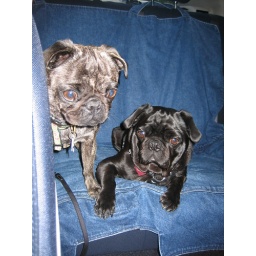
Ruby and Sampson in the back seat of the car whining incessantly to come up to the front.